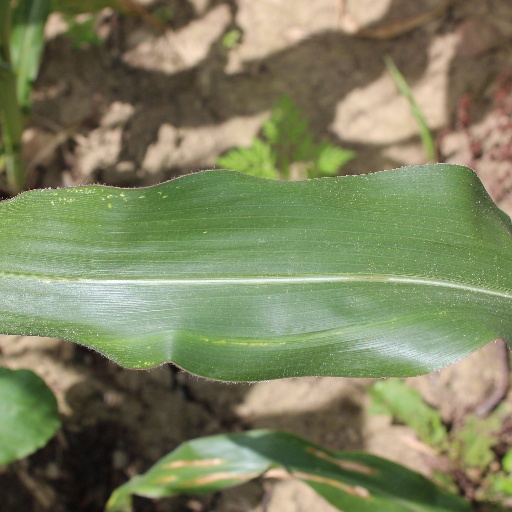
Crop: maize; corn